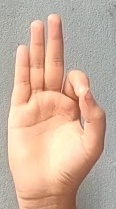
ASL sign: F